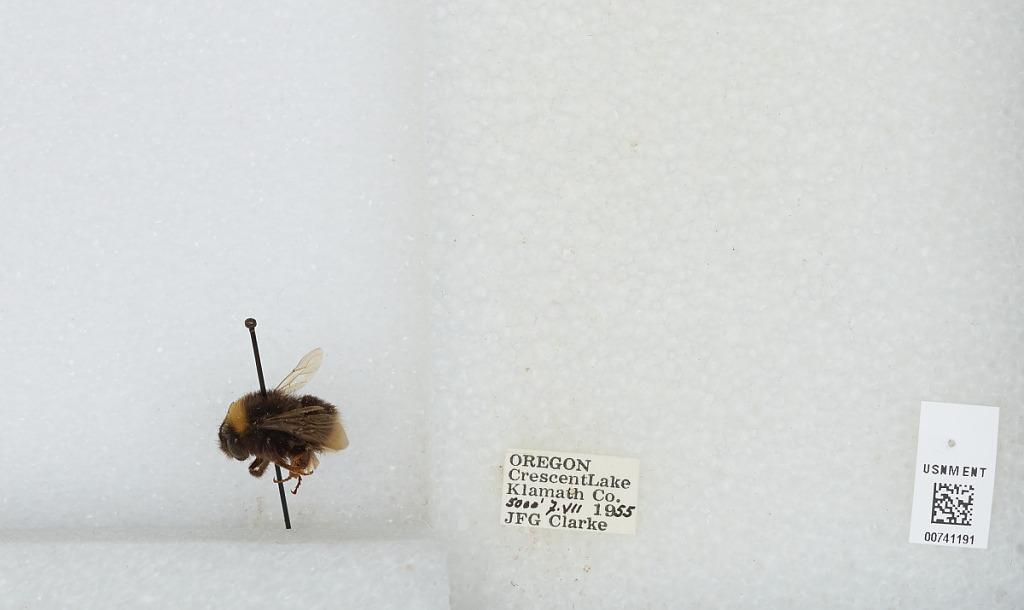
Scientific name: Bombus (Bombus) occidentalis Greene
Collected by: J. Clarke
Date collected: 1955-7-7
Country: United States
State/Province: Oregon
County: Klamath
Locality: Crescent Lake
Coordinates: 43.4756, -121.992